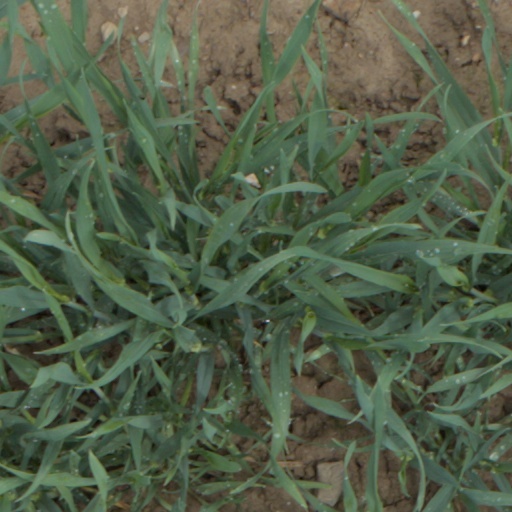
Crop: wheat